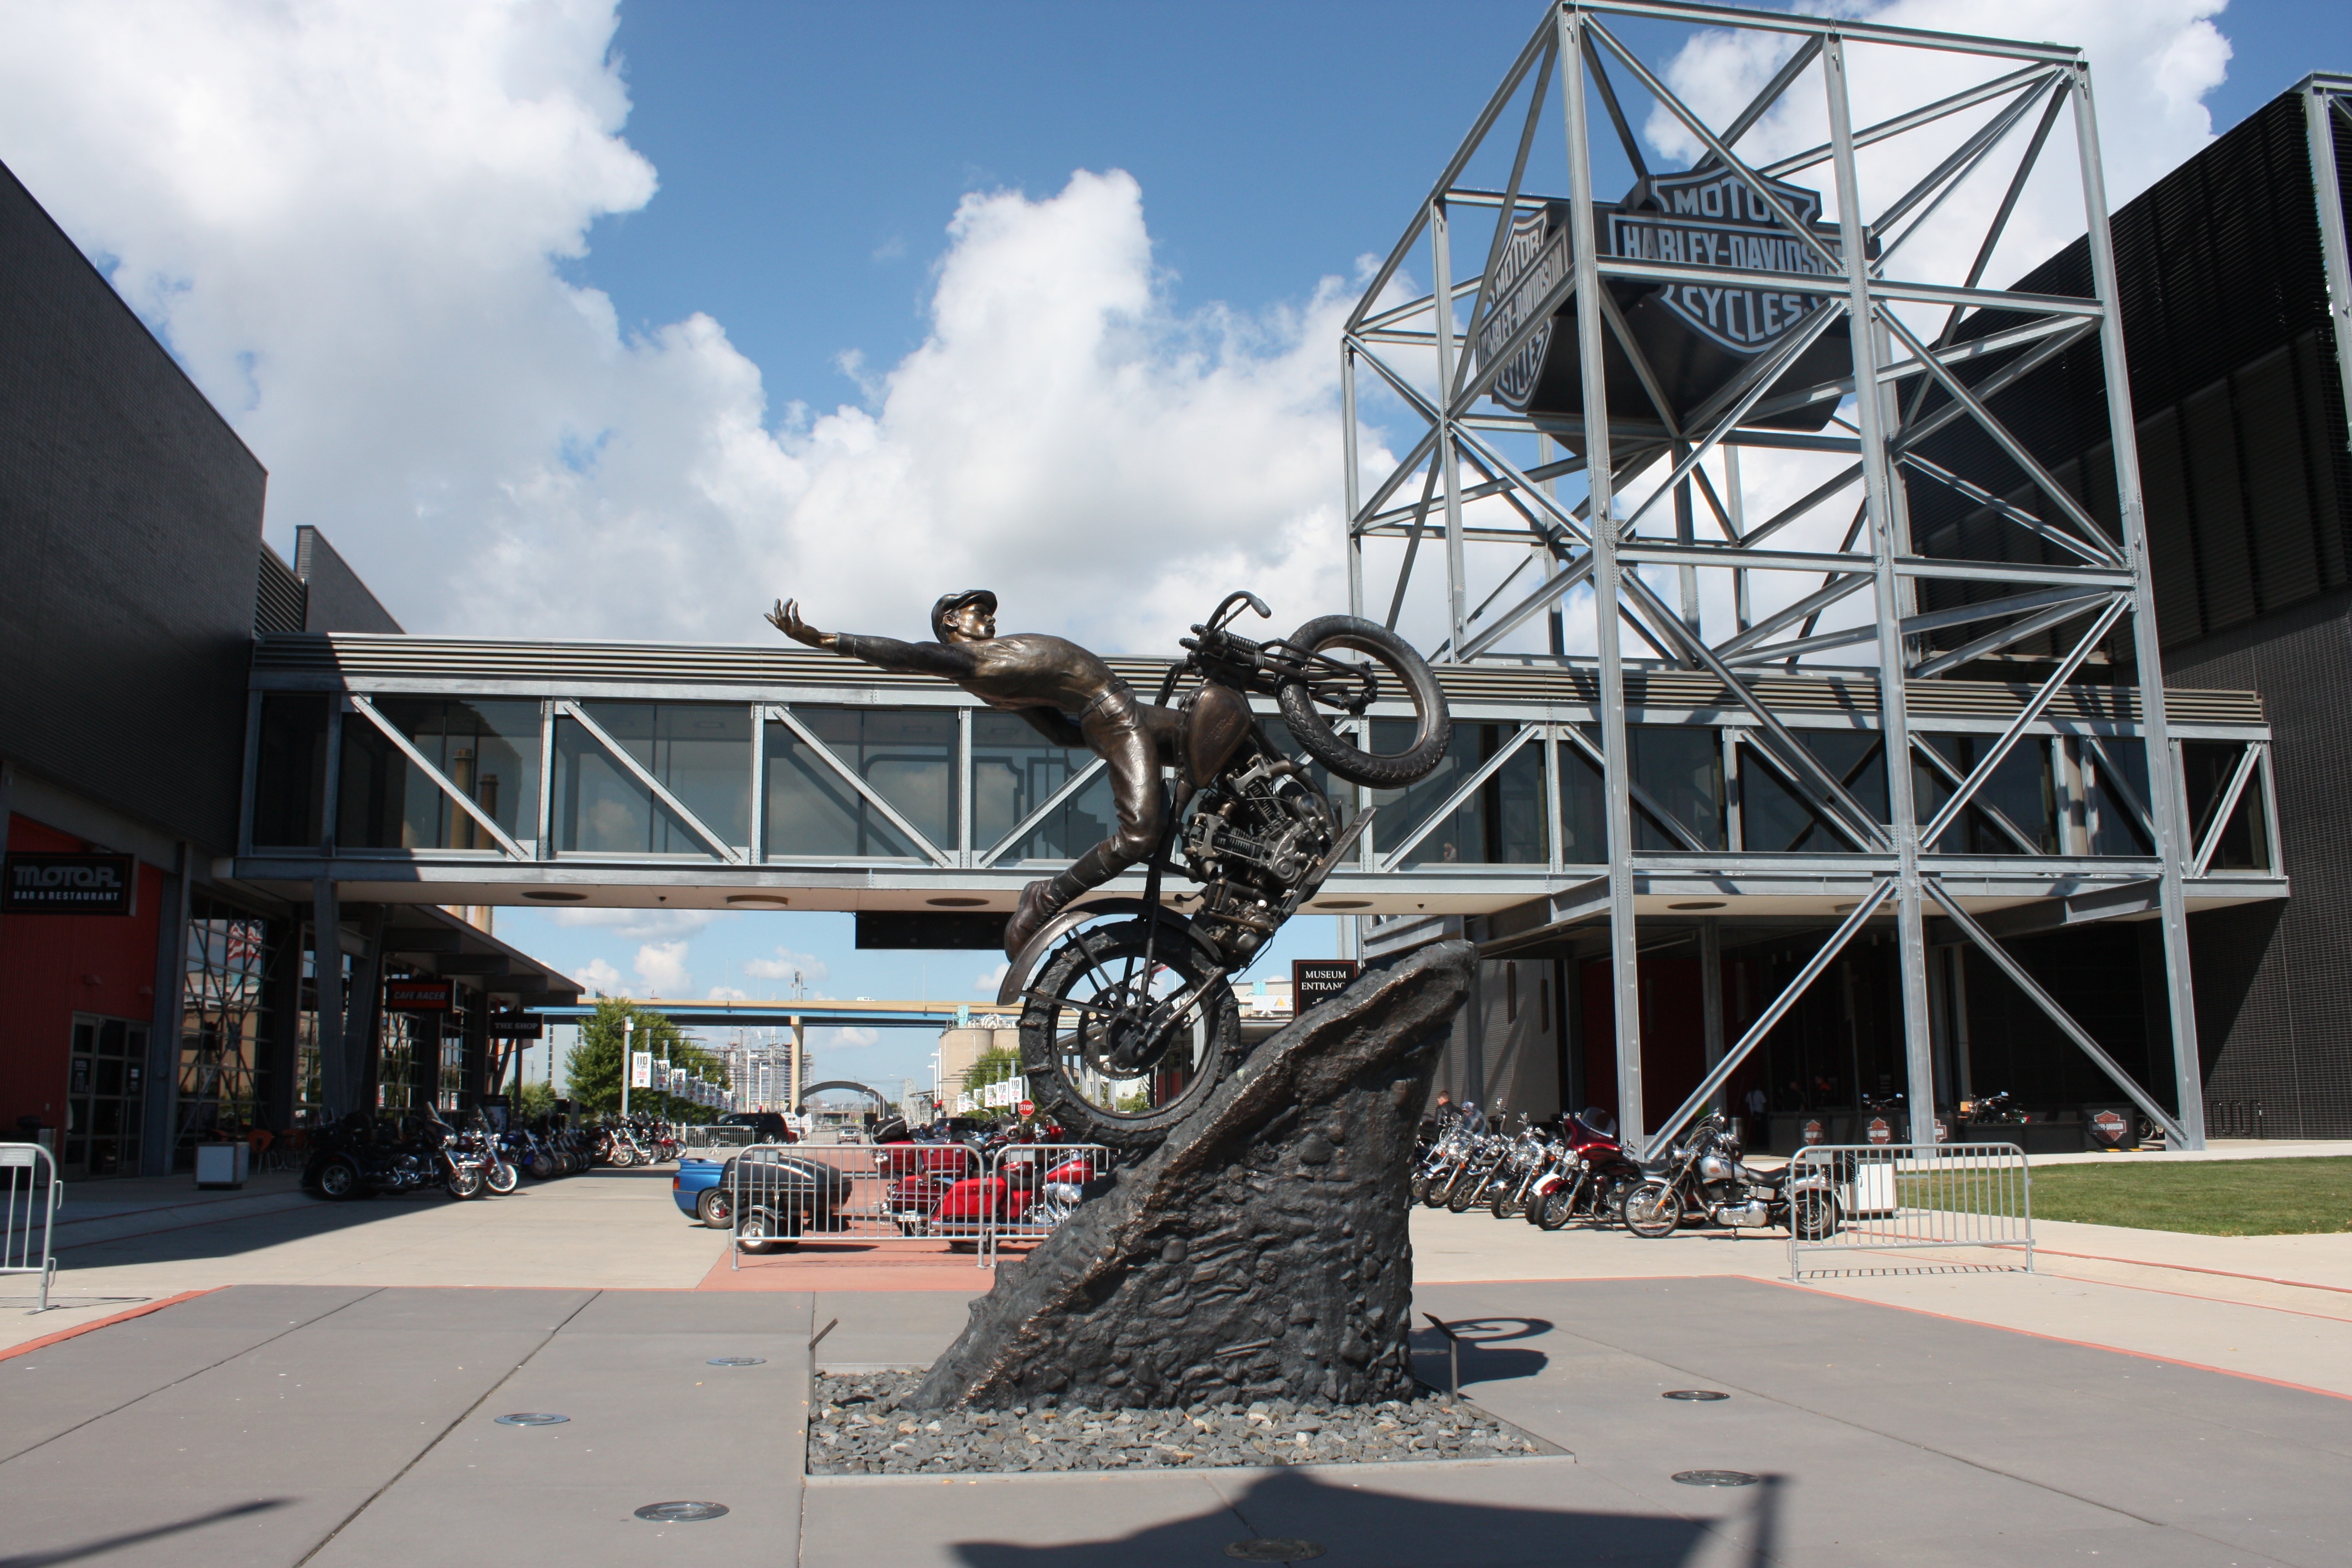
sky, transport, vehicle, museum, motorcycle, harley, milwaukee, sport venue